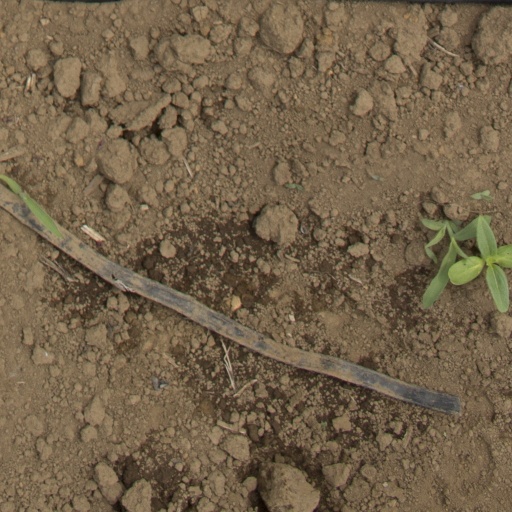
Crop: Jerusalem artichoke